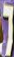
Number: 7